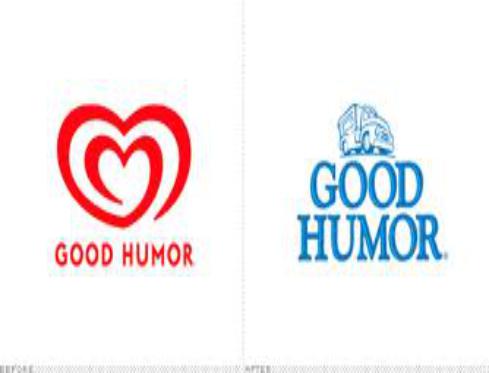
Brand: Good Humor
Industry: Food